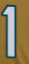
Number: 1